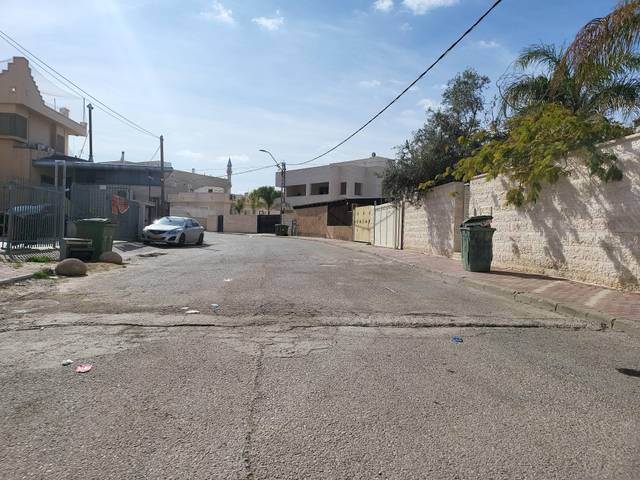
Region: Israel
Coordinates: 31.397, 34.739